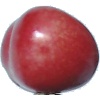
Label: Cherry 2